Pat Andrea

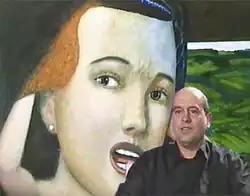
The artist and his work, 1995

Pat Andrea teaches at the Ecole des Beaux-Arts in Paris.